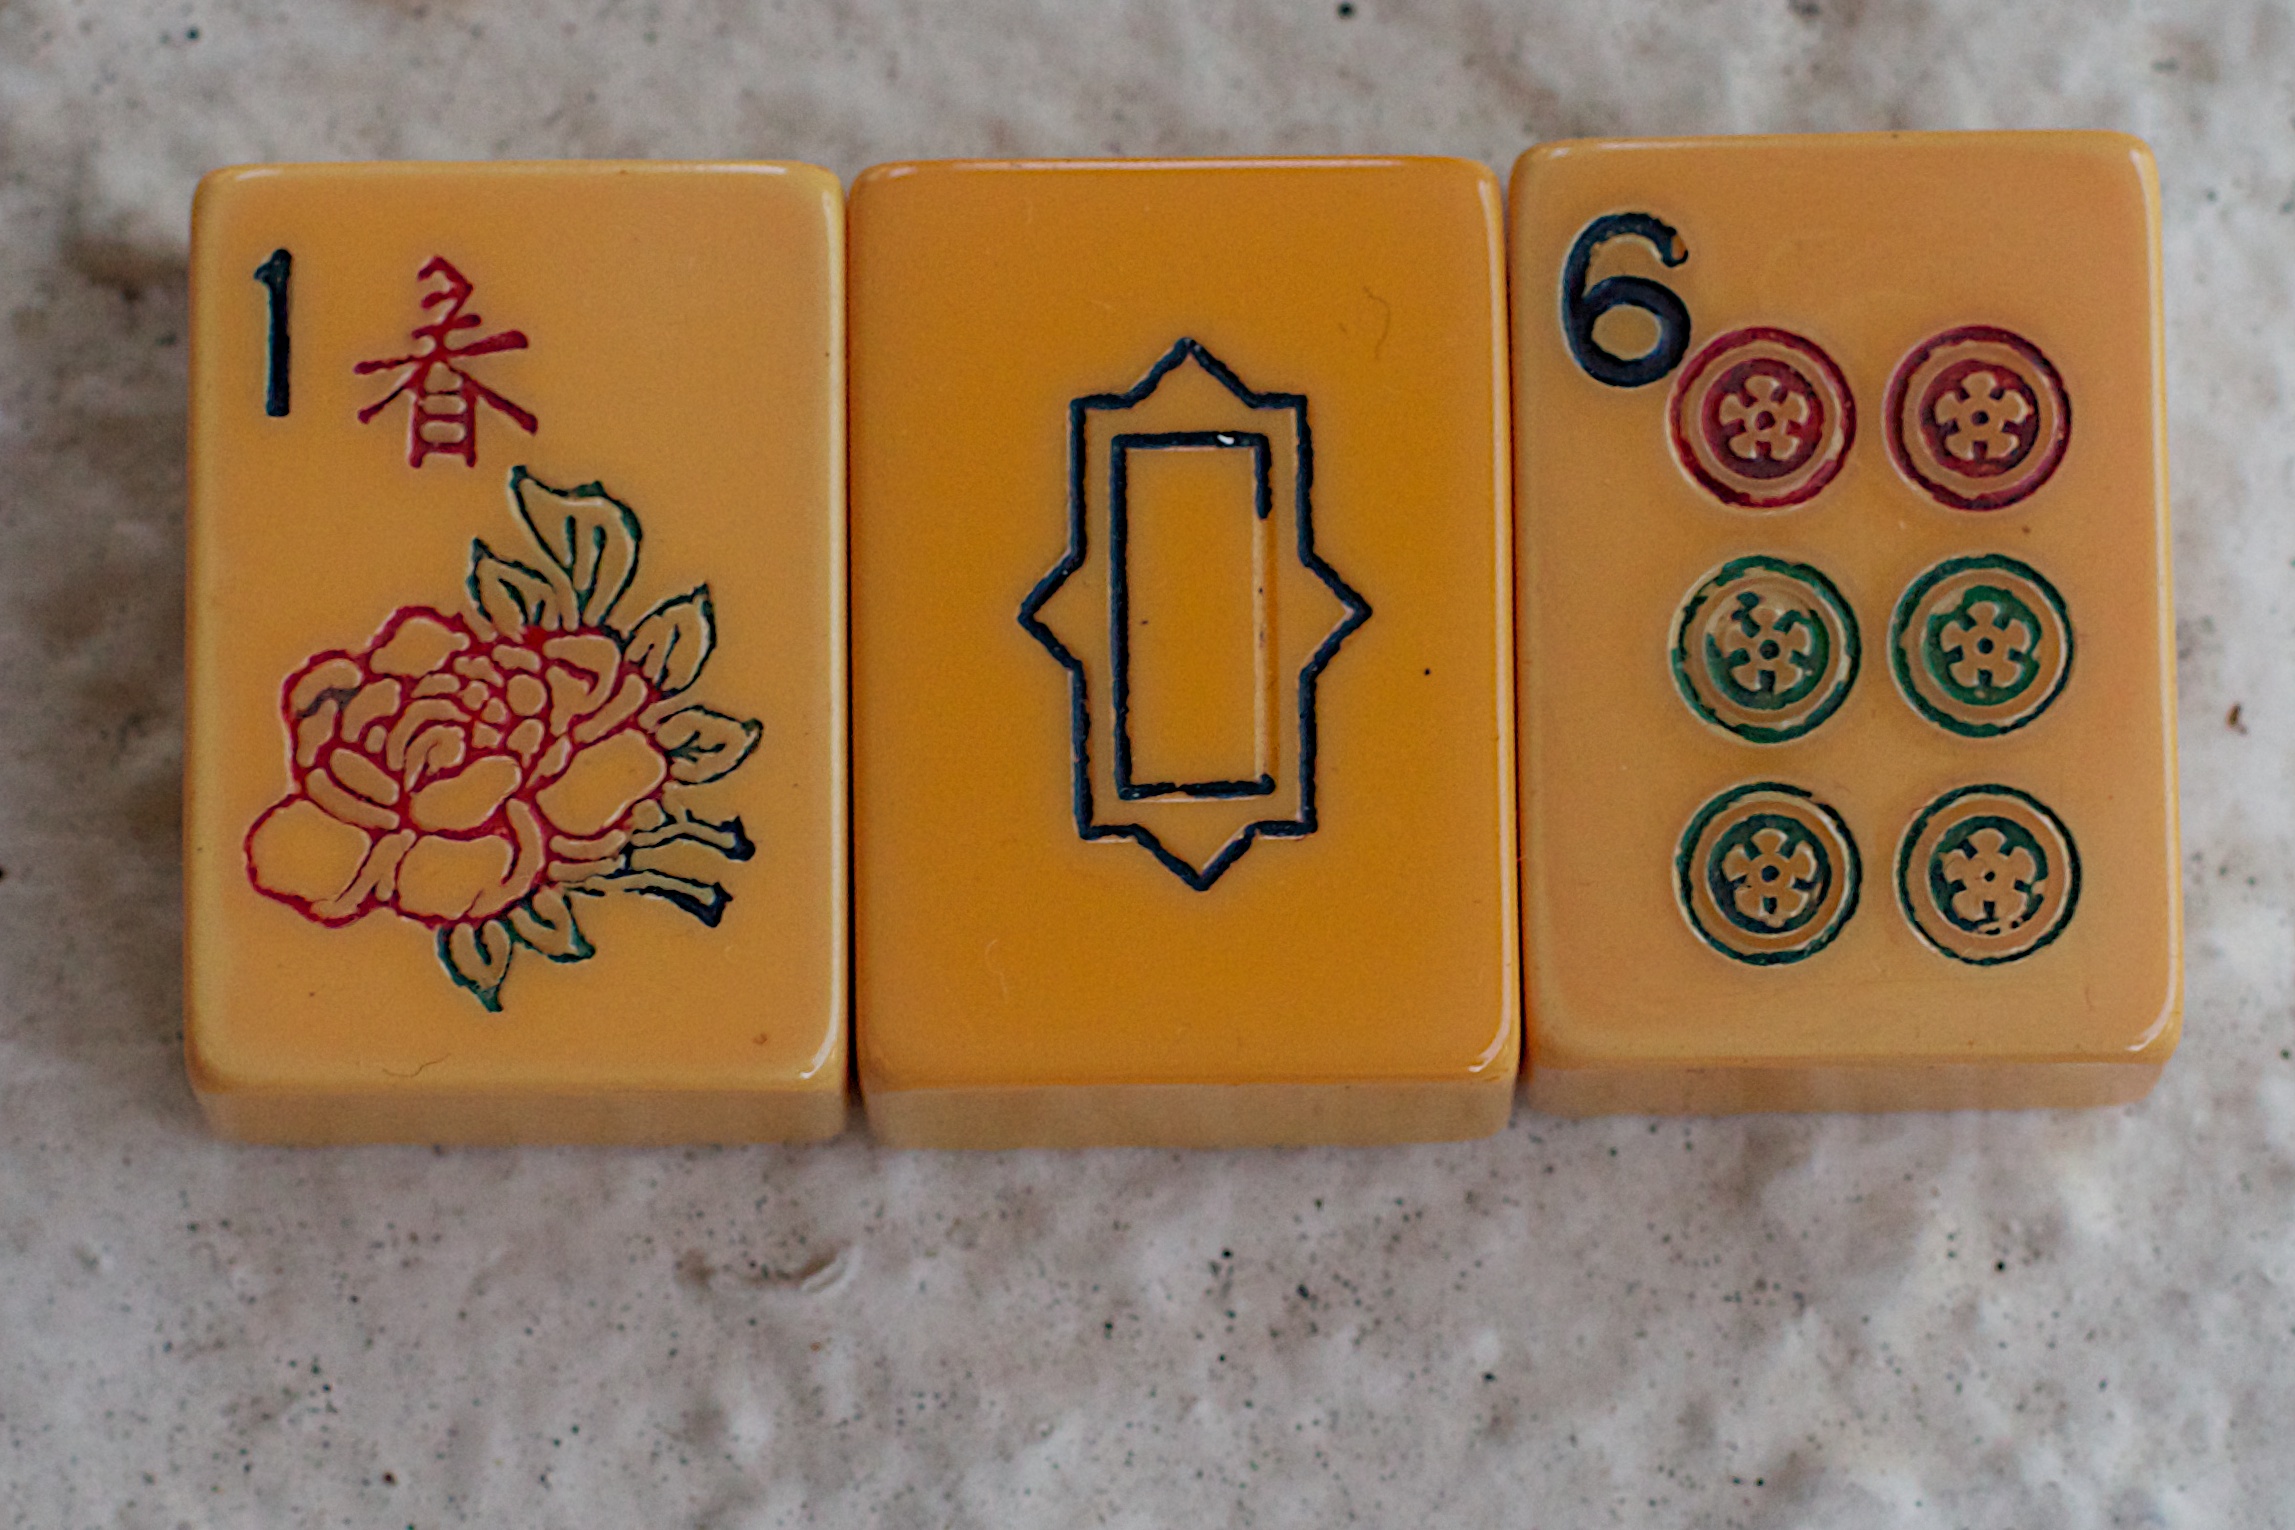
number, symbol, yellow, art, ds106, 106, odyssey